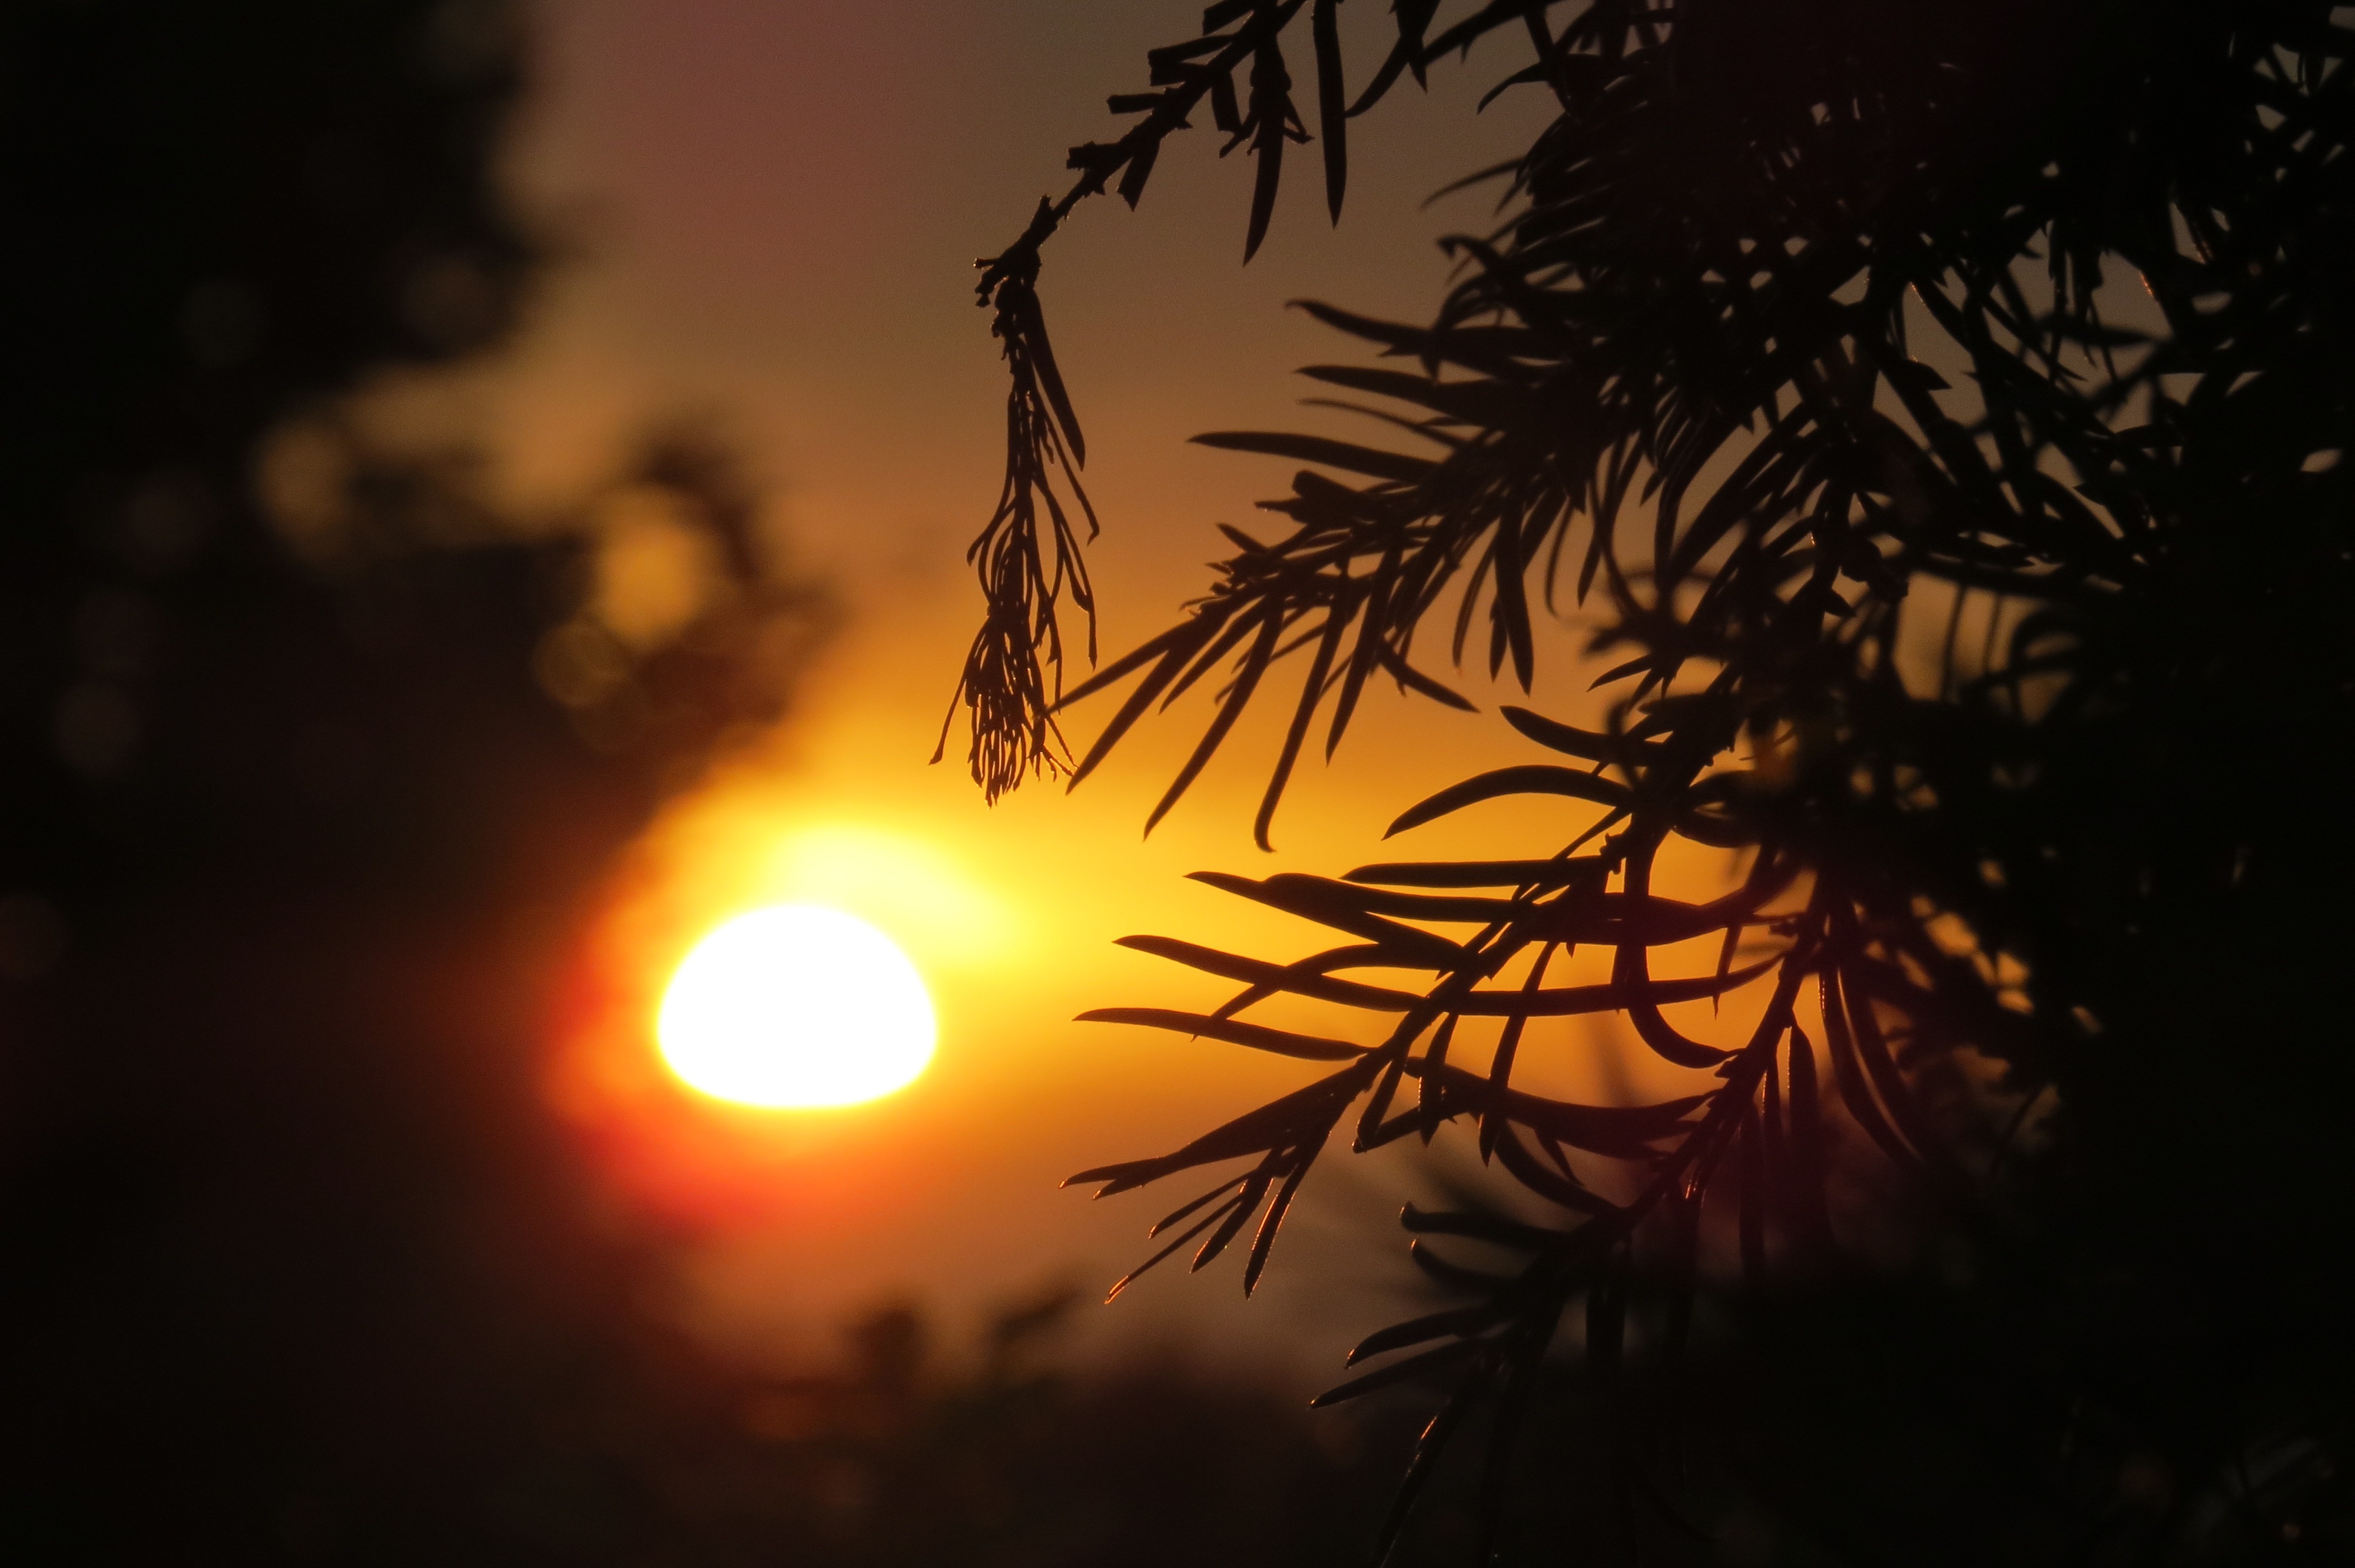
tree, branch, light, sky, sun, sunrise, sunset, night, sunlight, morning, flower, dusk, evening, romantic, darkness, abendstimmung, evening sky, setting sun, astronomical object